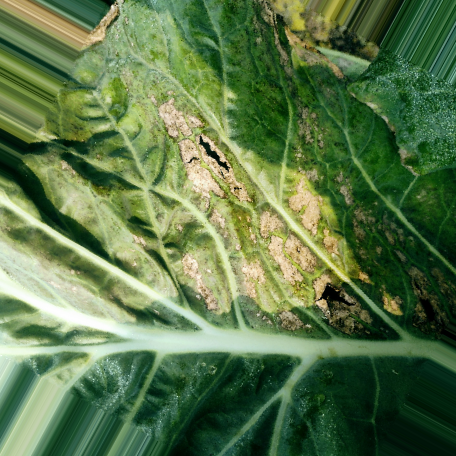
Label: Downy Mildew